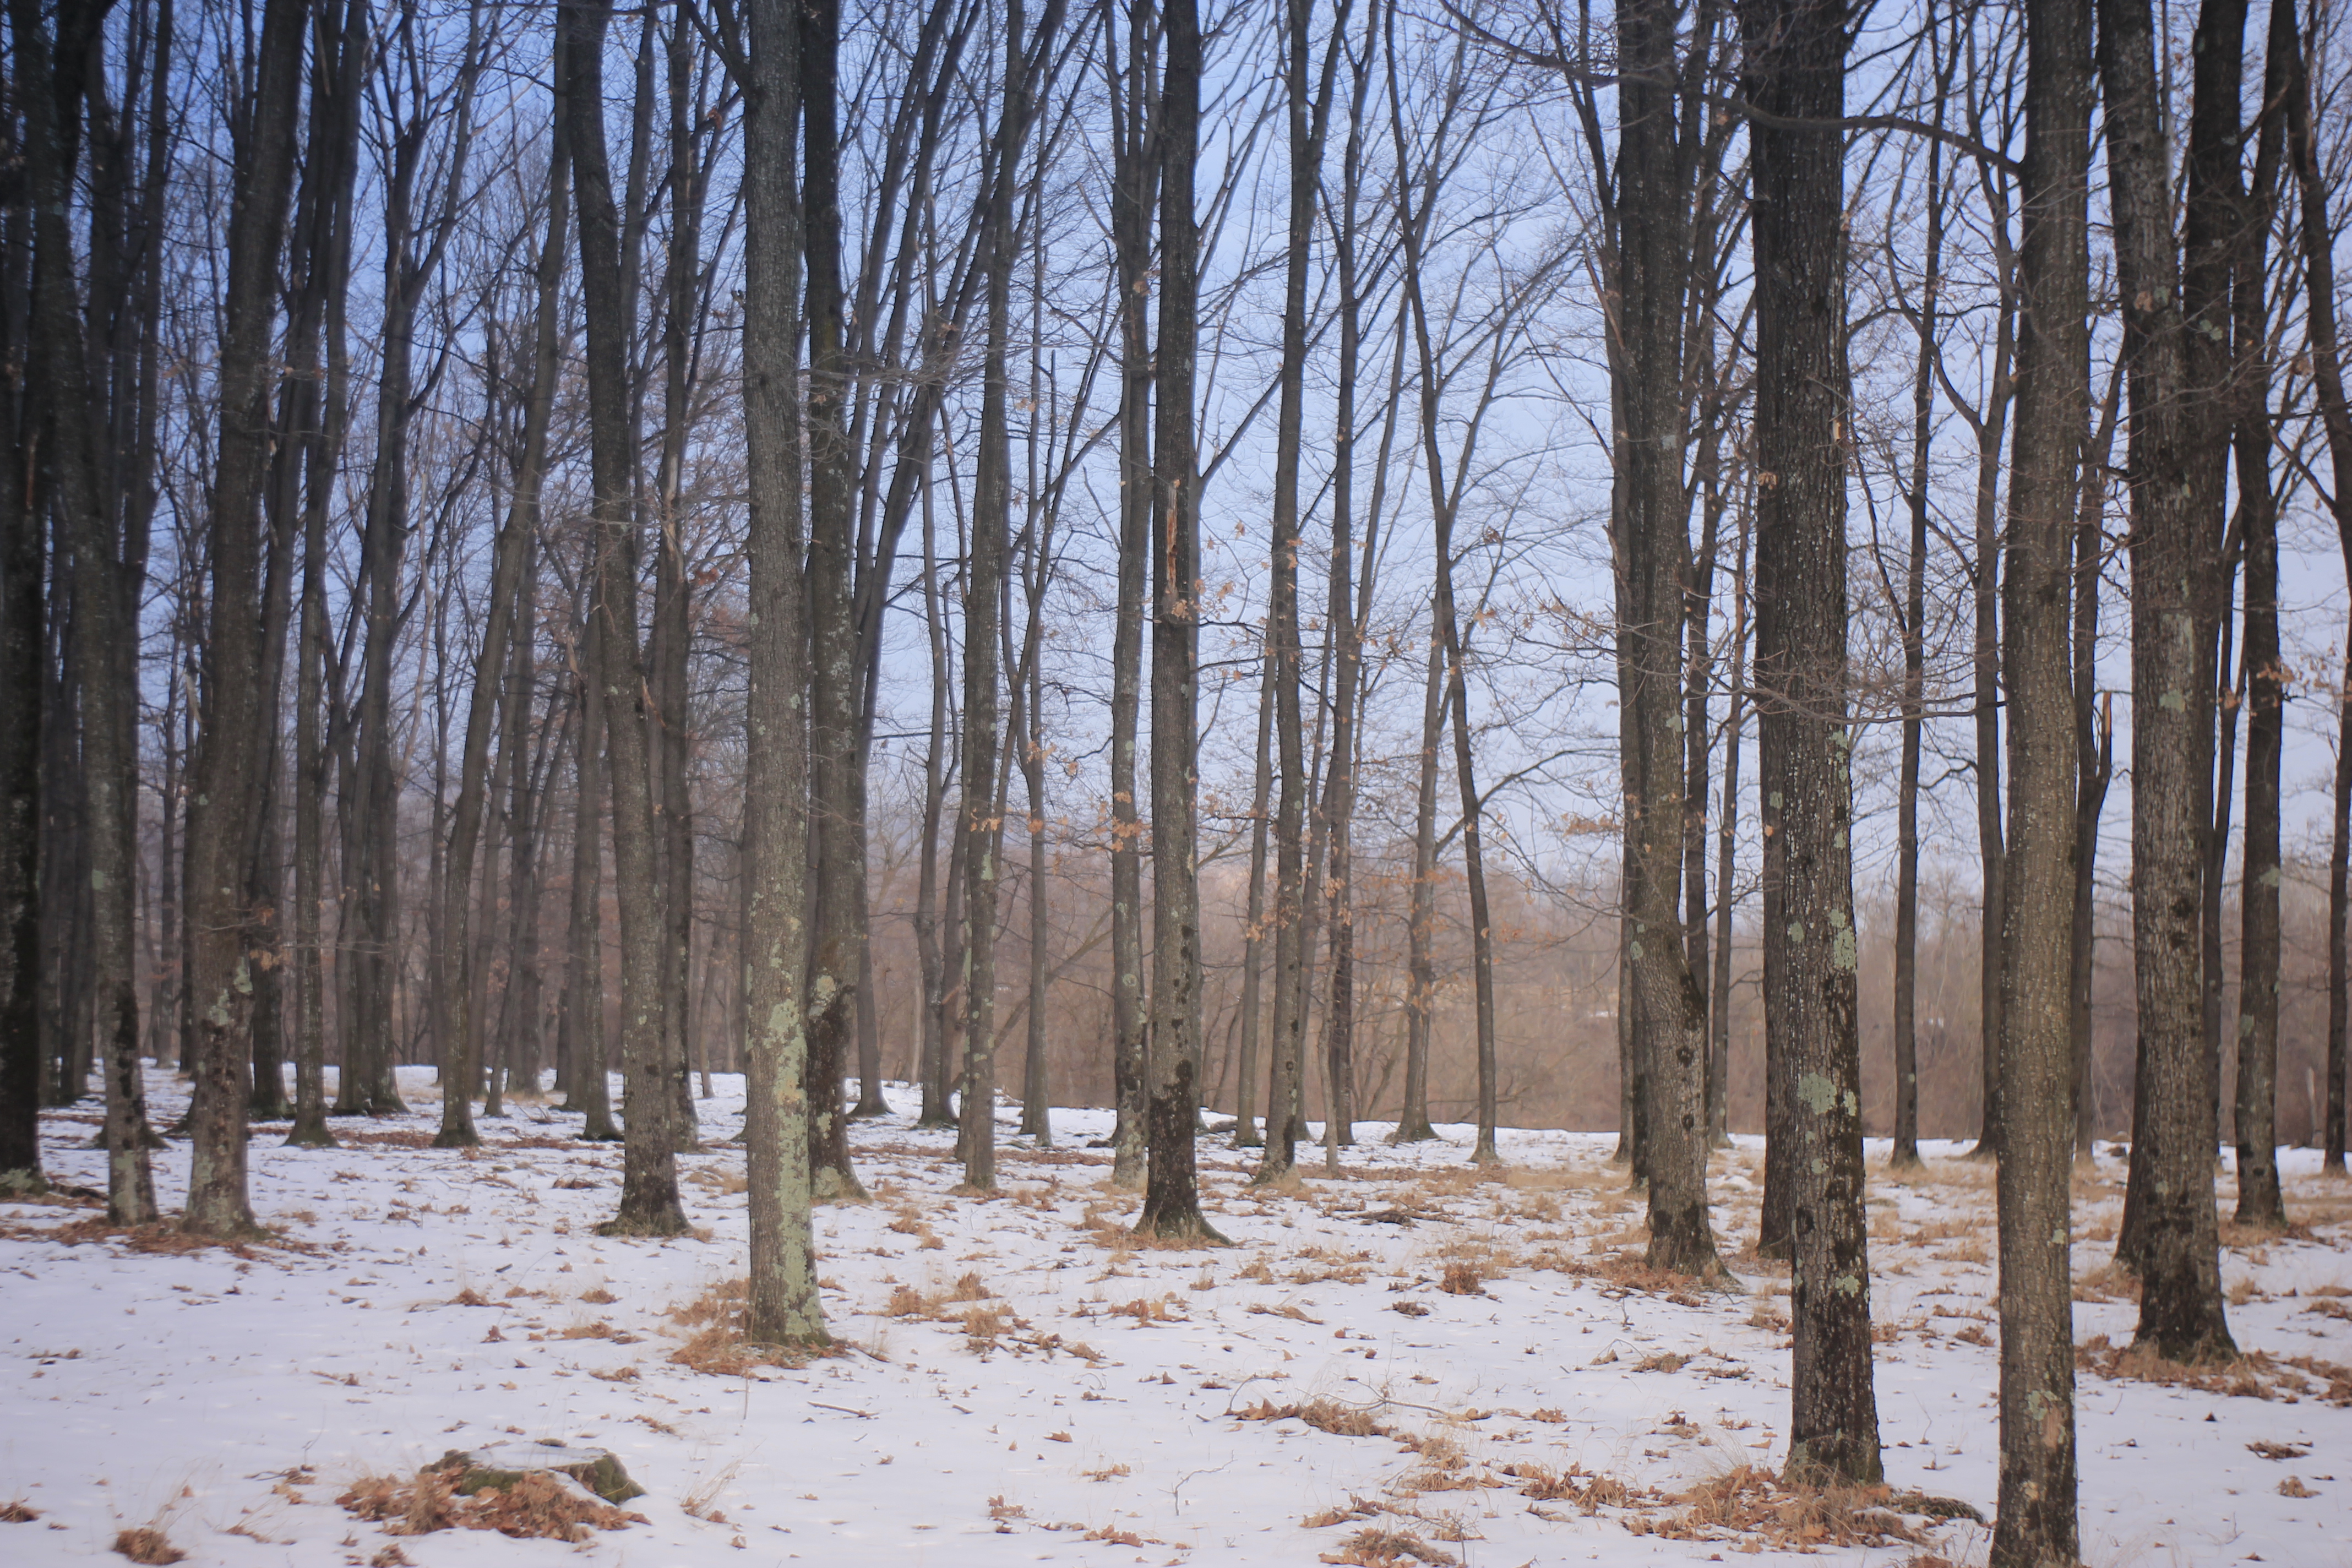
tree, brown, sky, natural landscape, natural environment, snow, wood, branch, trunk, twig, freezing, atmospheric phenomenon, deciduous, plant, landscape, forest, grove, grass, spruce fir forest, woodland, frost, temperate broadleaf and mixed forest, winter, old growth forest, Northern hardwood forest, event, temperate coniferous forest, tropical and subtropical coniferous forests, jungle, plant stem, wildlife, wetland, birch family, soil, riparian forest, autumn